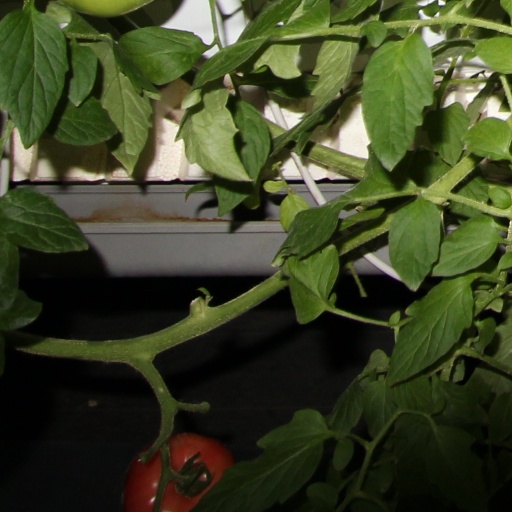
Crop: tomato